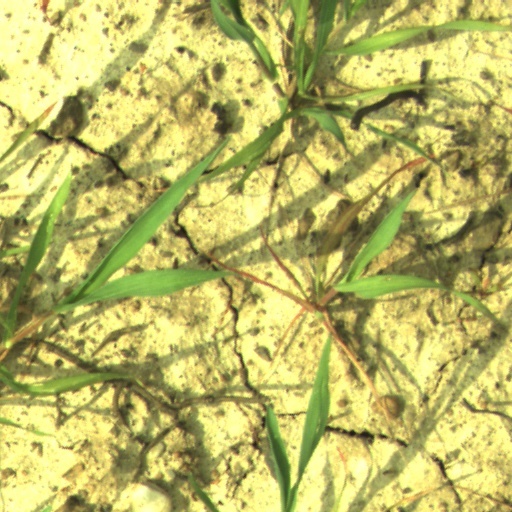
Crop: wheat